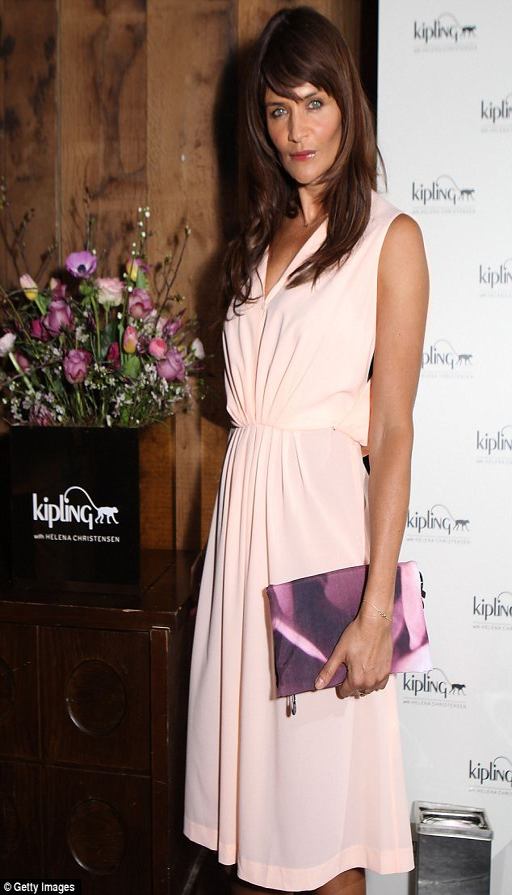
pale pink : the model wore a stunning pink dress which was cinched in at the waist with pleated detail